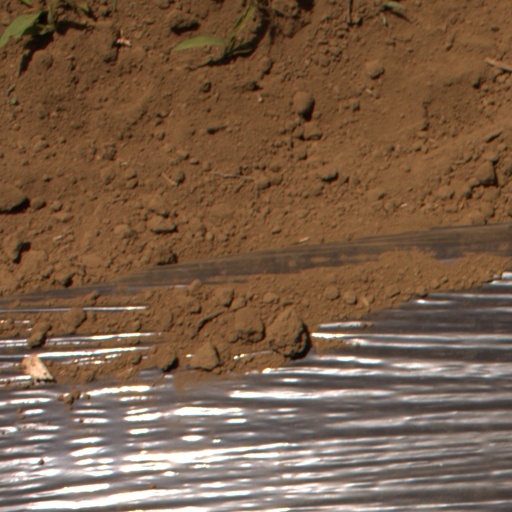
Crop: Jerusalem artichoke